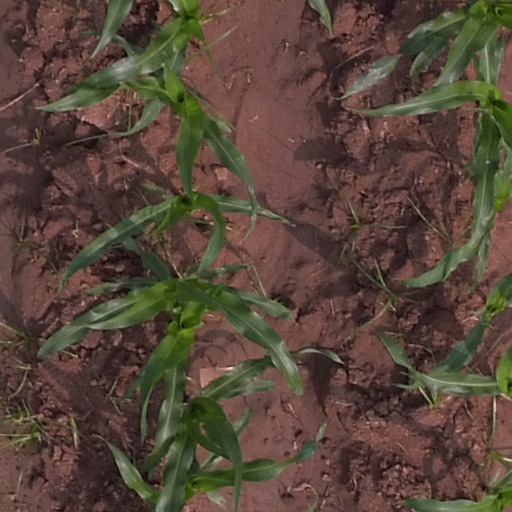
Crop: maize; corn